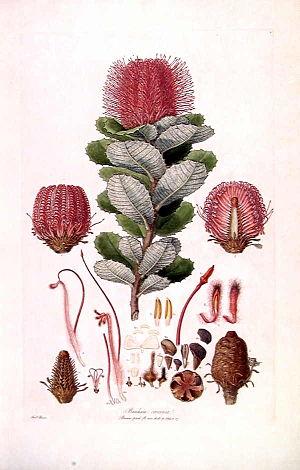
Un illustrateur botanique est une personne qui illustre des sujets botaniques, tels que fleurs, fruits, arbres, etc., par différents procédés artistiques, peinture, aquarelle, dessins, gravure… Ce travail demande un grand savoir-faire artistique, de l'attention pour les détails, ainsi que de bonnes connaissances techniques en botanique. Il faut également différencier le dessin purement technique de l'illustration proprement dite qui confère au sujet un aspect vivant et permettant de le reconnaître dans la nature. Les premiers dessins purement techniques datent de l'antiquité, tandis que l' illustration est née au XVIIIᵉ siècle. Jean-François Clermont peut être considéré comme le père de la discipline, sinon son principal inspirateur.